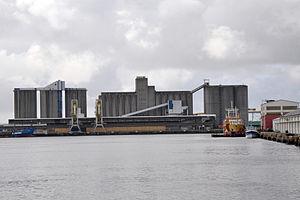
Une vue du port du Havre.
Le port du Havre est un grand port maritime français de commerce et de passagers. C'est aussi un port de plaisance et de pêche sur la Manche.
Le terme de « range nord-européen », ou de « rangée nord-européenne », est la traduction de l'expression anglaise Northern range, utilisée dans l'enseignement secondaire français pour désigner la concentration des principaux ports européens alignés le long du littoral méridional de la mer du Nord, servant de façade maritime à un vaste territoire centré sur l'Europe rhénane.